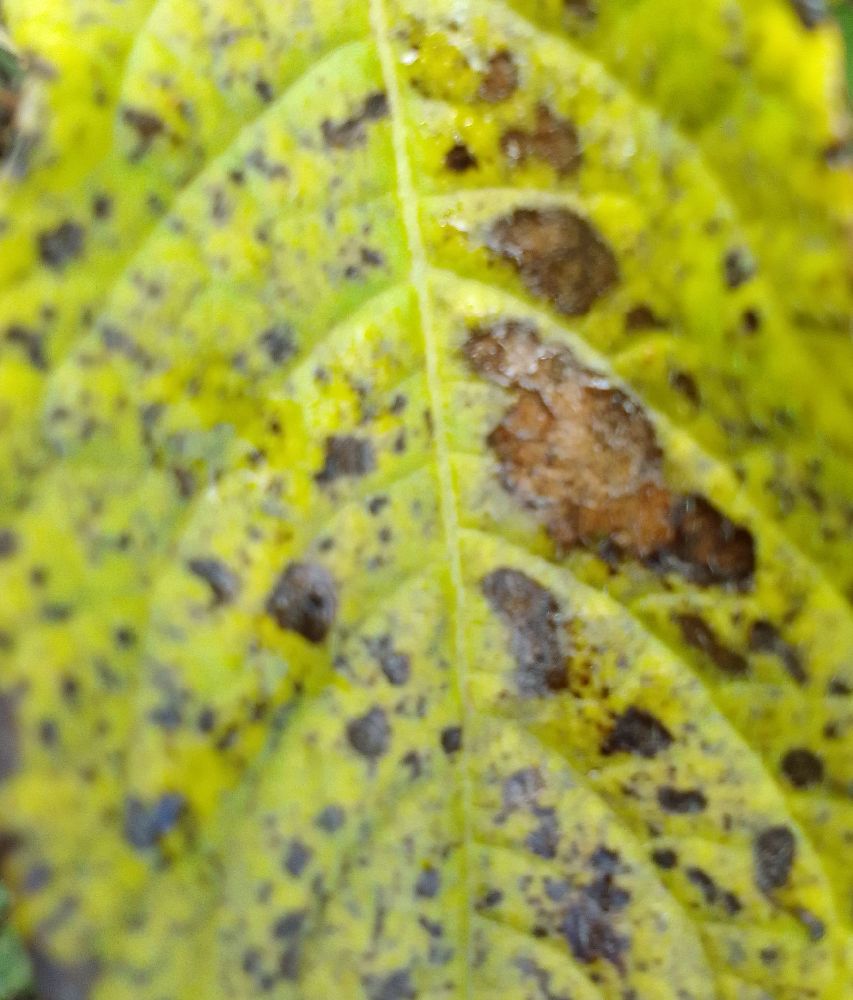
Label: Early blight